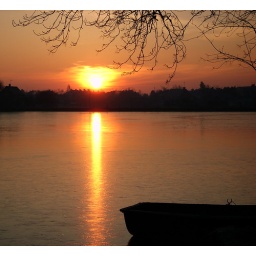
rowing boat frozen in lake with early sunrise